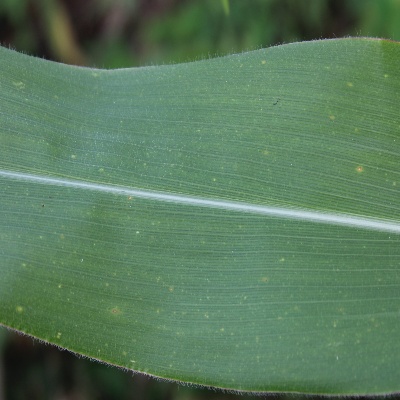
Crop: Maize
Condition: leaf spot